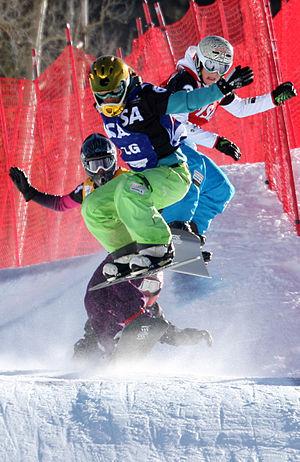
Simona Meiler, née le 13 septembre 1989 à Flims, est une snowboardeuse suisse spécialisée dans les épreuves de snowboardcross.
Mellie Francon, née le 24 janvier 1982, est une snowboardeuse suisse. Au cours de sa carrière, elle fut médaillée de bronze de snowboardcross en 2009 à Gangwon derrière la Norvégienne Helene Olafsen et sa compatriote Olivia Nobs, et a remporté une épreuve de coupe du monde en snowboardcross à Bad Gastein en 2006. Elle compte au total huit podiums en coupe du monde. Elle a également participé aux Jeux olympiques d'hiver de 2006 à Turin en prenant la 5ᵉ place d'une édition remportée par sa compatriote Tanja Frieden, ainsi qu'à deux autres championnats du monde en 2005 à Whistler avec une 16ᵉ place et en 2007 à Arosa avec une 9ᵉ place.
Émilie Aubry est une snowboardeuse suisse née le 8 avril 1990.